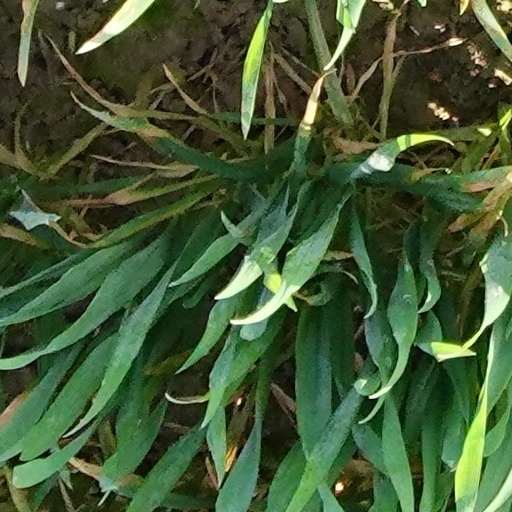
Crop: wheat